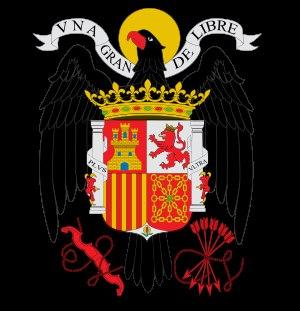
Una, Grande y Libre était un slogan nationaliste espagnol devenue la devise de l'Espagne franquiste.